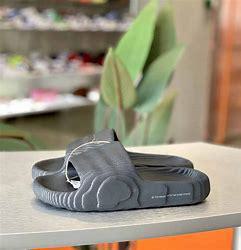
Brand: Adidas
Model: Adilette